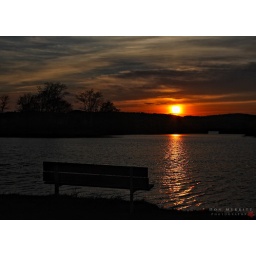
Best seat in the house . .